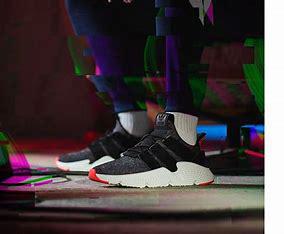
Brand: adidas
Model: originals Adidas Originals Prophere